Morocco

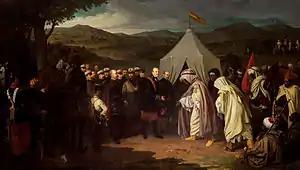
The Treaty of Wad Ras after the Hispano-Moroccan War (1859–1860) bankrupted Morocco's national treasury, forcing the Makhzen to take on a British loan

As Europe industrialised, Northwest Africa was increasingly prized for its potential for colonisation. France showed a strong interest in Morocco as early as 1830, not only to protect the border of its Algerian territory, but also because of the strategic position of Morocco with coasts on the Mediterranean and the open Atlantic. In 1860, a dispute over Spain's Ceuta enclave led Spain to declare war. Victorious Spain won a further enclave and an enlarged Ceuta in the settlement. In 1884, Spain created a protectorate in the coastal areas of Morocco.